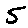
Label: 5